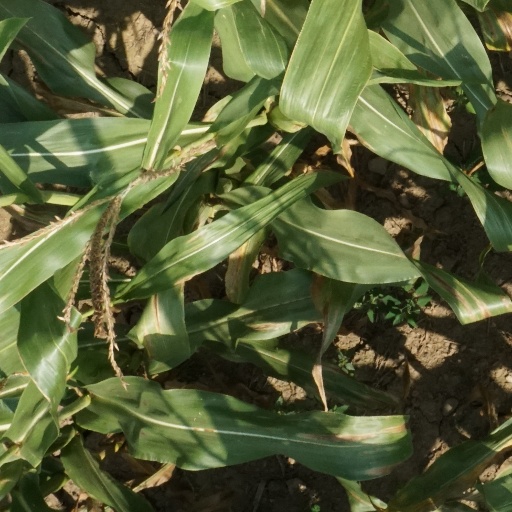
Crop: maize; corn